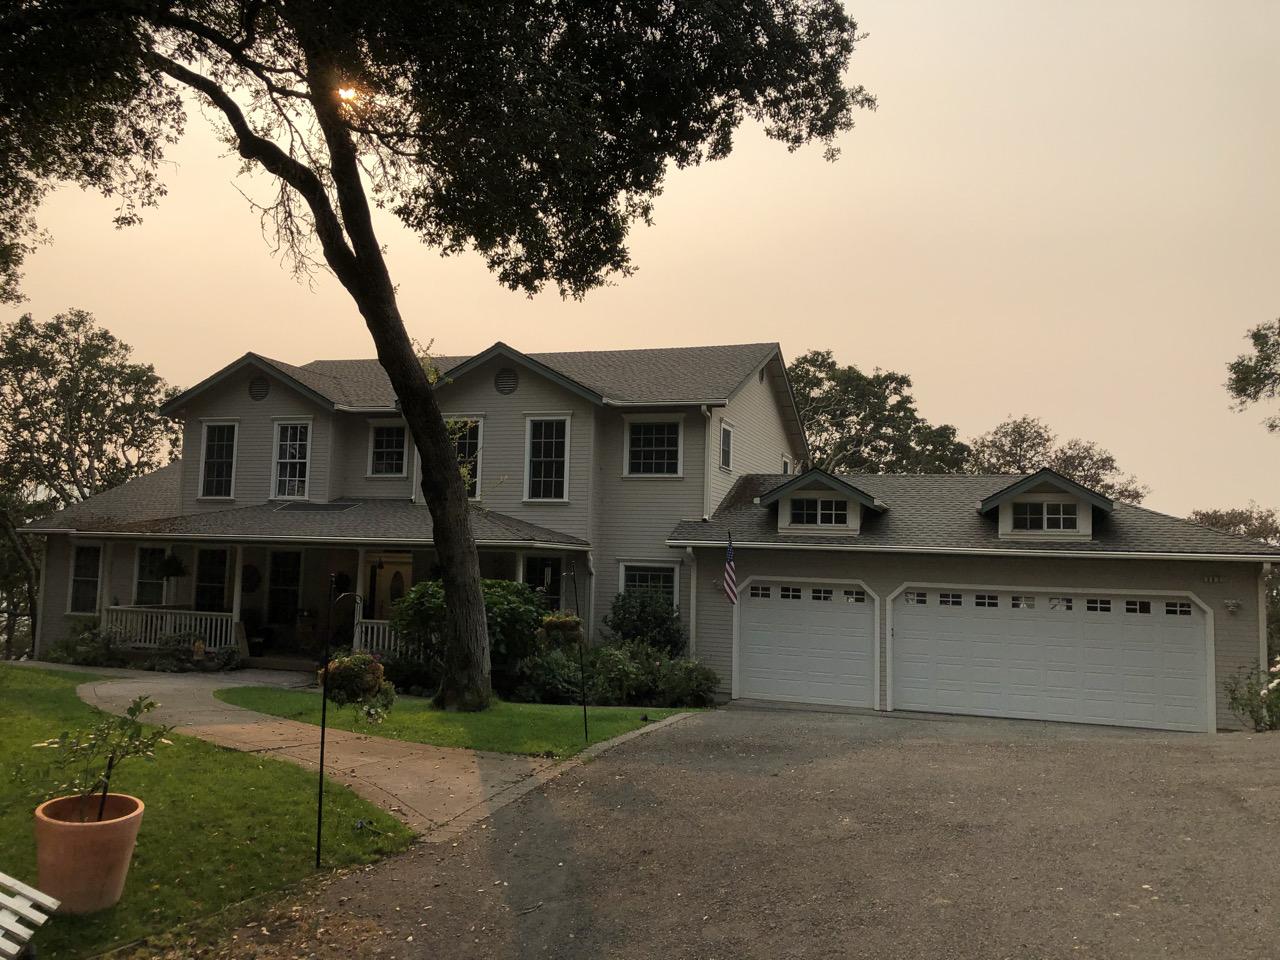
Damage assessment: no_damage